110th Grey Cup

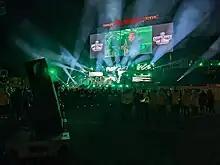
Green Day playing the half-time show at the 110th Grey Cup

The game featured the Winnipeg Blue Bombers, playing in their fourth consecutive Grey Cup, versus the Montreal Alouettes, holders of the record for the longest Grey Cup appearance drought, having last appeared in a championship game in 2010. The Alouettes made their 19th Grey Cup appearance while the Blue Bombers made their league-leading 28th appearance in the title game. The Alouettes were attempting to win their eighth championship and the Blue Bombers were attempting to win their 13th, including their third in four years.